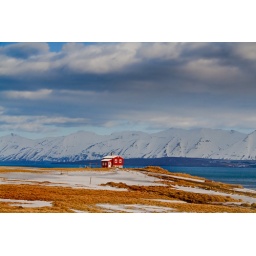
The red house in Dalvik town.